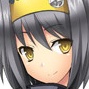
Portrait style: Anime Portrait